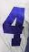
Number: 4